Joseph James DeAngelo

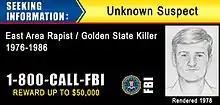
Billboard advertisement appealing for information (2016)

Before officially connecting the Original Night Stalker to the East Area Rapist in 2001, some law-enforcement officials (particularly from the Sacramento County Sheriff's Department) sought to link the Goleta cases as well. The links were primarily due to similarities in "modus operandi". One of the already-linked Original Night Stalker double murders occurred in Ventura, southeast of Goleta; and the remaining murders were committed in Orange County, an additional southeast. In 2001, several rapes in Contra Costa County believed to have been committed by the East Area Rapist were linked by DNA to the Smith, Harrington, Witthuhn, and Cruz murders. A decade later, DNA evidence indicated that the Domingo–Sanchez murders were also committed by the East Area Rapist (also identified as the Golden State Killer).